Indian armour

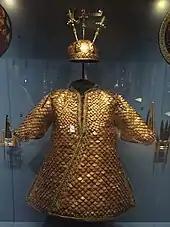
Armour leather coat made of pangolin scales gilded and lacquered from India, 17th century.

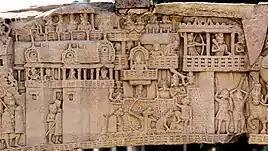
City of Kushinagara in the 5th century BCE according to a 1st-century BCE frieze in Sanchi Stupa 1 Southern Gate.

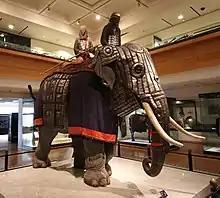
Elephant armour dating from around 1600.

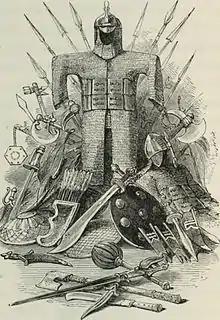
Group of Indian Armour

The Vedic age recorded in-fighting among Indian clans for supremacy over the upper Indo-Gangetic Plain. In the Battle of the Ten Kings prominent Vedic clans clashed along the Ravi River. The Vedas and the other texts of the period record these struggles in detail and provide a clear picture of the military set up of during those periods.